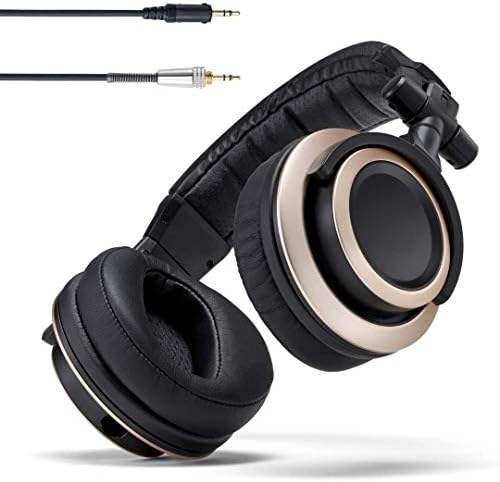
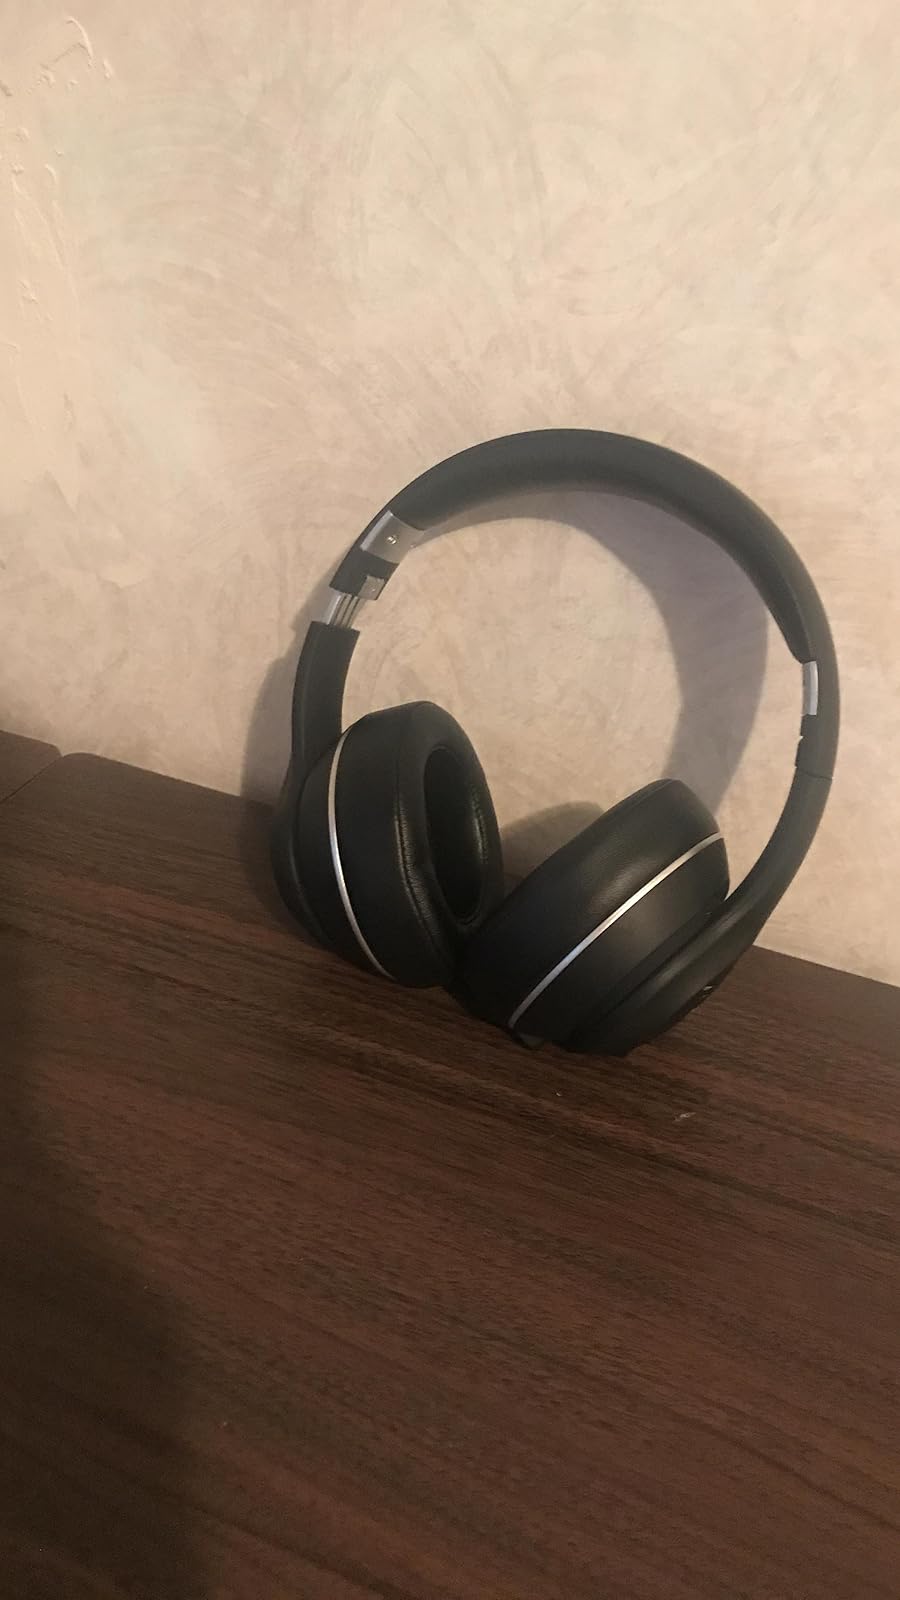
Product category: headphones
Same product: no